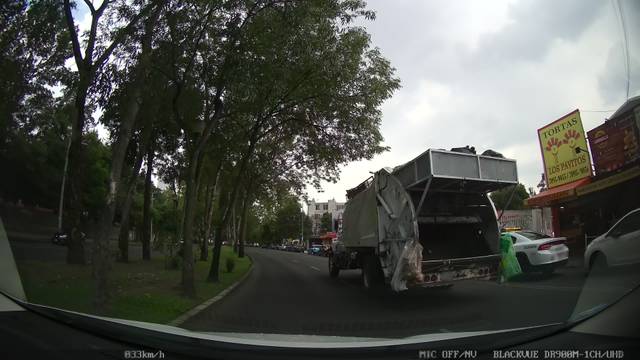
Region: Mexico
Coordinates: 19.312, -99.119